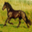
Label: horse